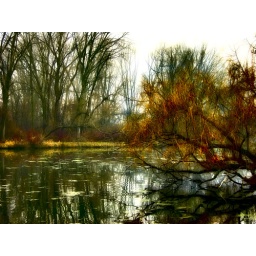
A recently fallen tree hangs out over the water in Viking park.